Saptapadii

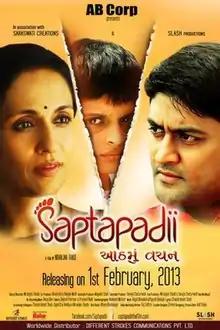
Film poster

Saptapadii is 2013 Gujarati film produced by Amitabh Bachchan Corporation starring Manav Gohil and Swaroop Sampat in leading roles. "Saptapadii" is the story of a contemporary Gujarati (Indian) woman who risks her comfortably settled married life of 20 years to do what she believes in. Saptapadii had been released in theatres across India on 1 February 2013, and had a record-breaking run of 12 weeks. In addition to the financial success, the critical success is also evident from the fact that it has been selected into 7 film festivals in 5 countries, notably winning a Special Mention for the Green Rose at the Jaipur International Film Festival. It is also being described as the turning point in Gujarati Cinema.